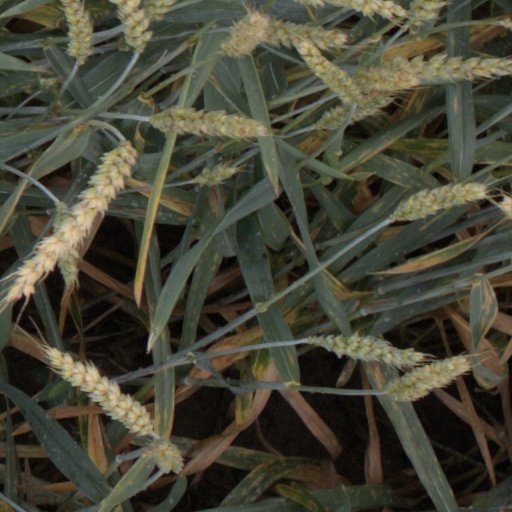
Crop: wheat